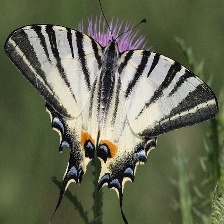
Species: SCARCE SWALLOW